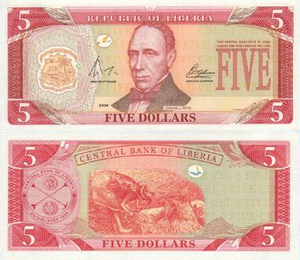
Liberiansk dollar
Liberiansk dollar er den valuta, man bruger i Liberia.